Banded iron formation

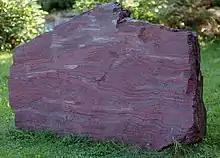
2.1 billion year old rock from North America showing banded iron formation, displayed in Dresden, Saxony, Germany

Banded iron formations (BIFs; also called banded ironstone formations) are distinctive units of sedimentary rock consisting of alternating layers of iron oxides and iron-poor chert. They can be up to several hundred meters in thickness and extend laterally for several hundred kilometers. Almost all of these formations are of Precambrian age and are thought to record the oxygenation of the Earth's oceans. Some of the Earth's oldest rock formations, which formed about (Ma), are associated with banded iron formations.